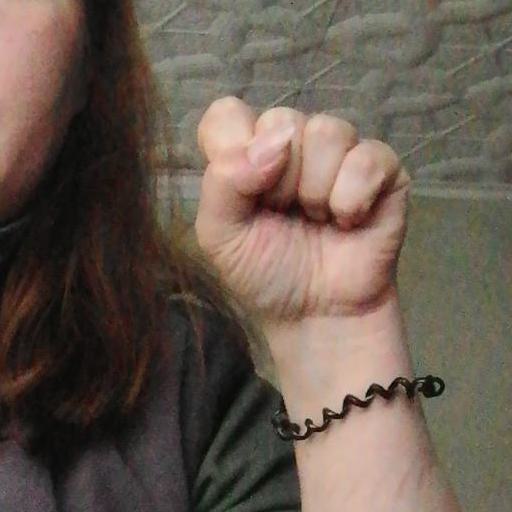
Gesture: fist